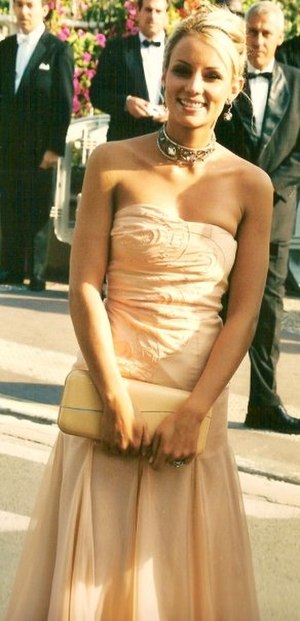
Élodie Gossuin
Élodie Gossuin er en fransk model, radio- og tv-vært, debattør og regionalpolitiker. Hun har vundet skønhedskonkurrencerne Miss Picardy 2000, Miss France 2001 og Miss Europe 2001. Siden 2016 har hun været den franske talsperson ved Eurovision Song Contest.